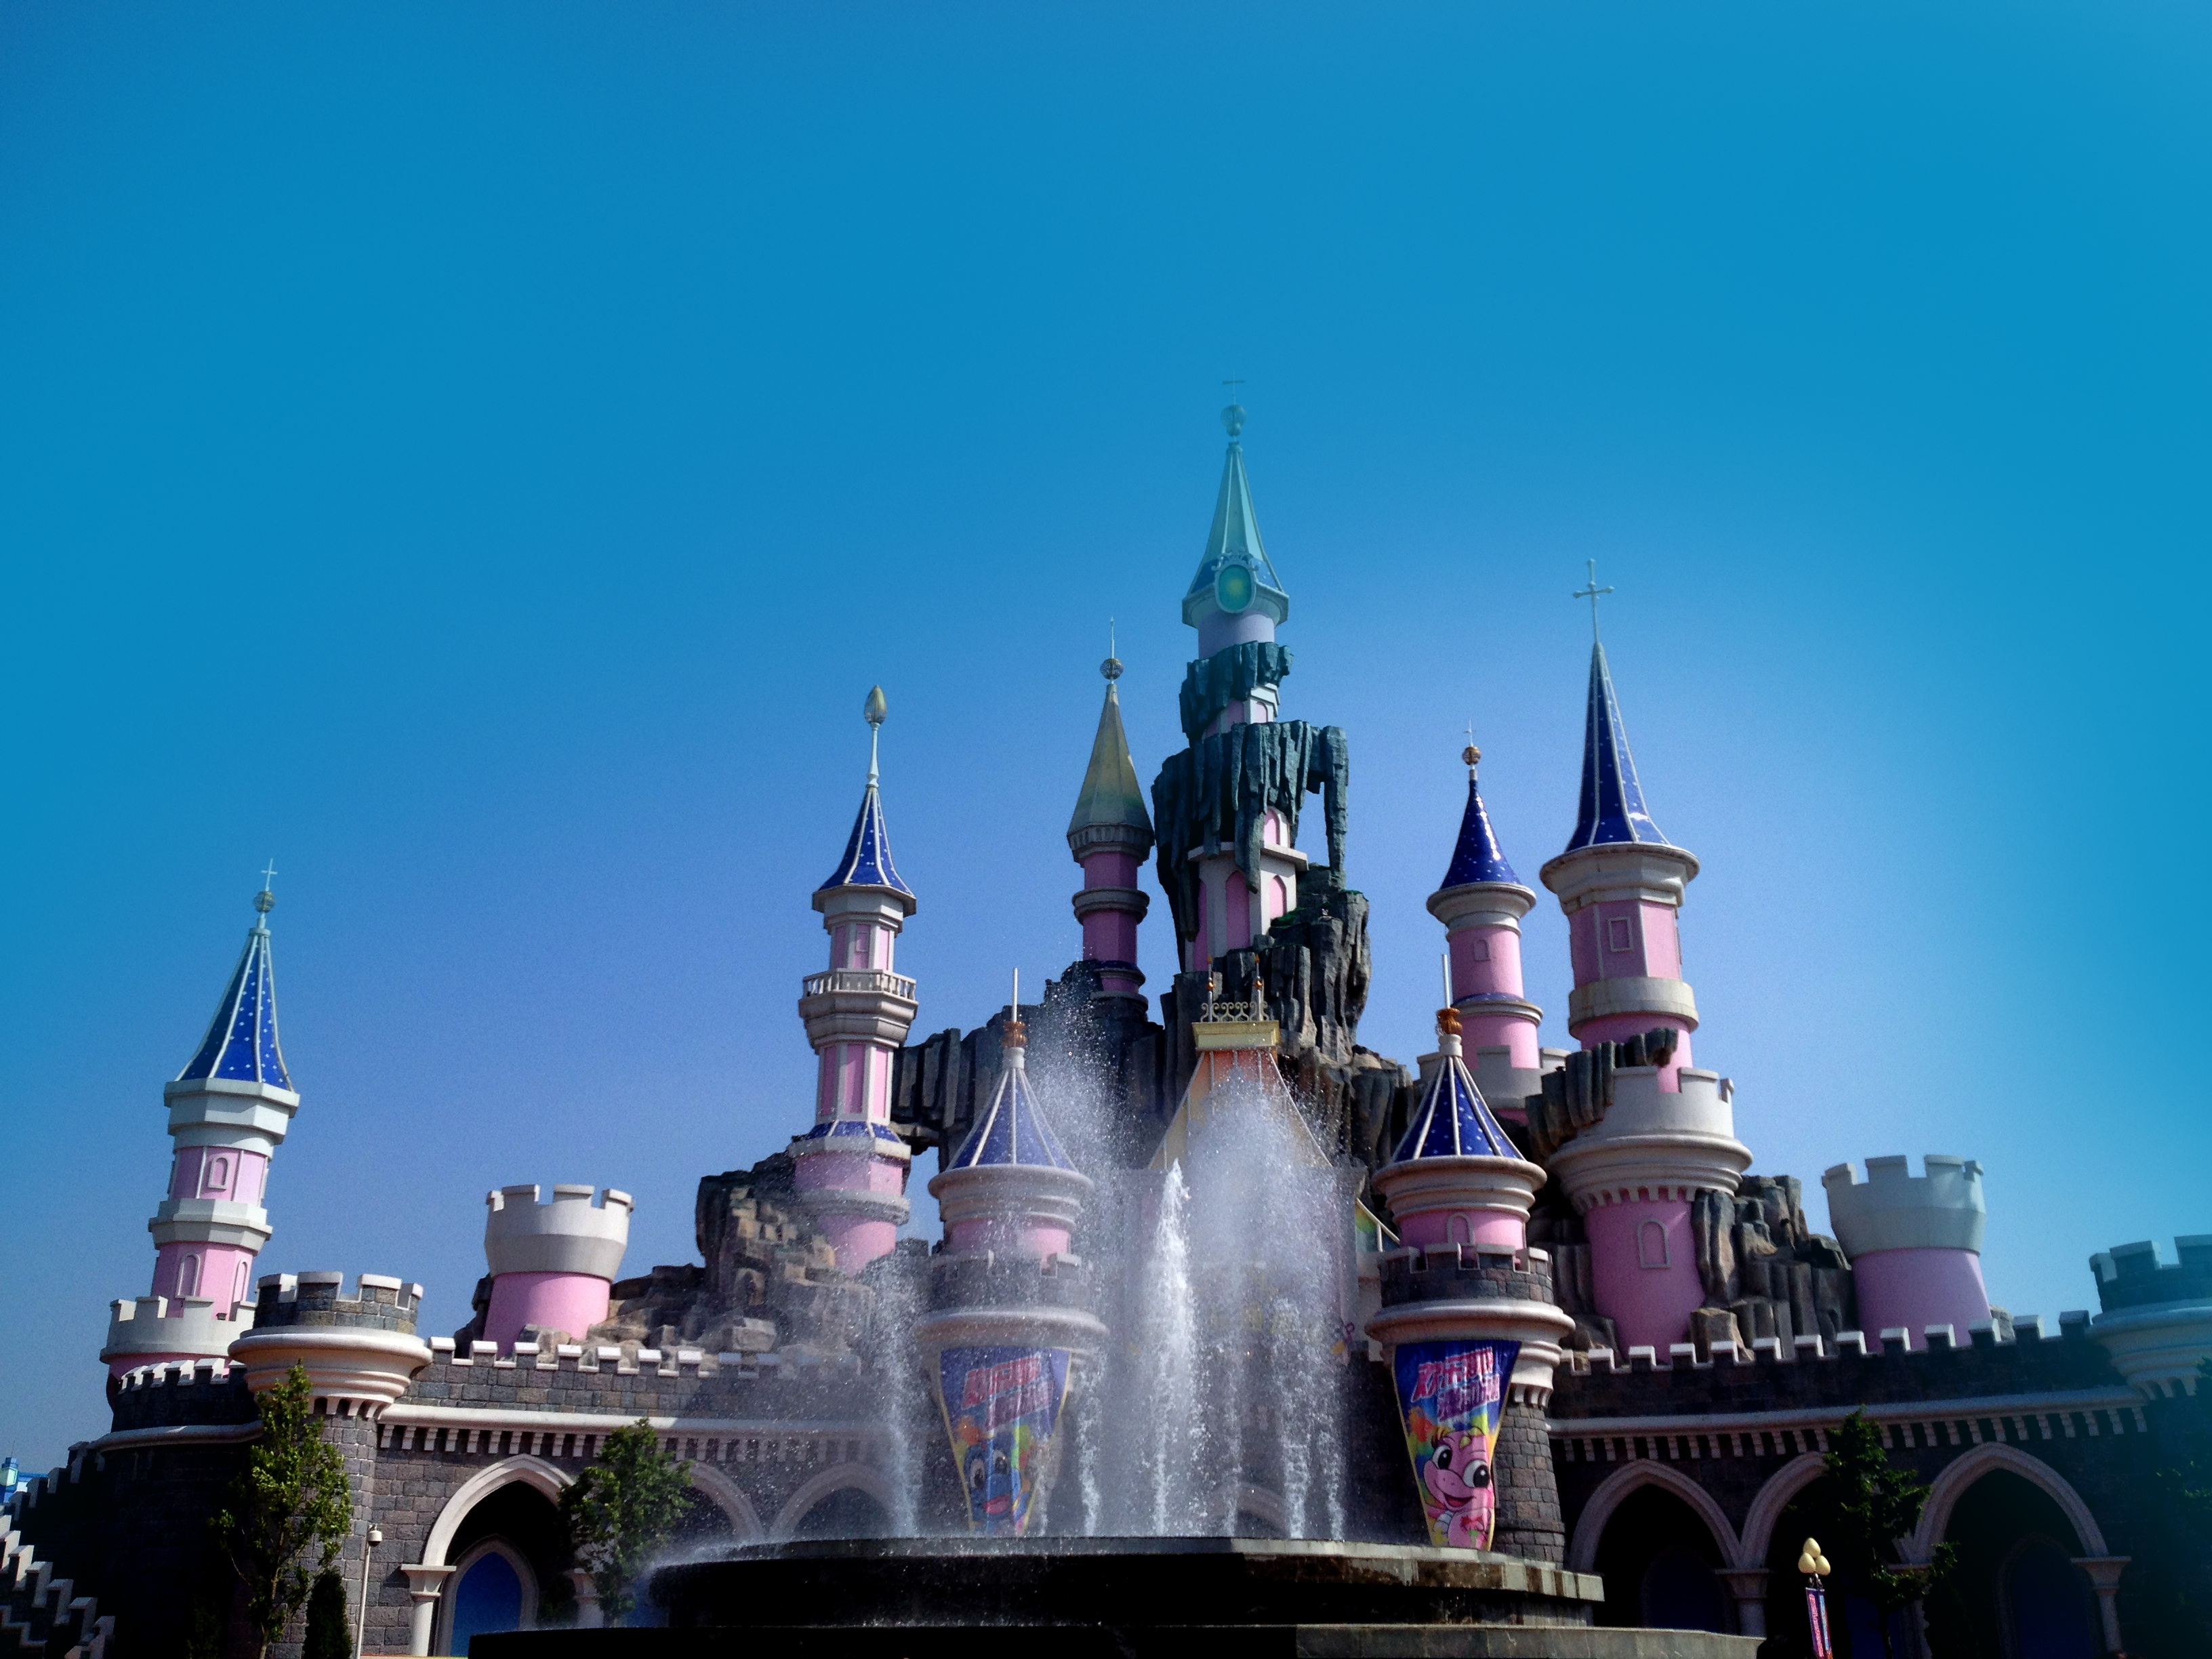
amusement park, castle, landmark, cathedral, place of worship, spire, princess, cartoon, fairy tale world, dream castle